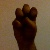
The image shows a hand gesture representing the letter 'E' in Indian Sign Language.